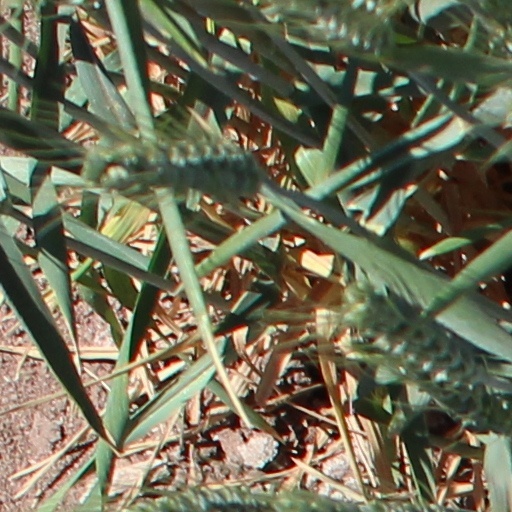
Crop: wheat